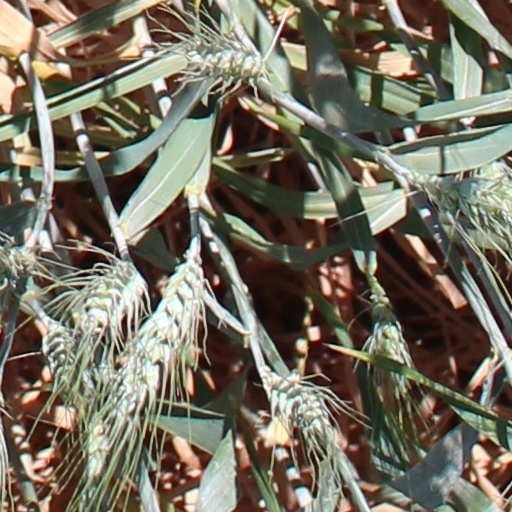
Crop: wheat